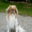
Label: dog